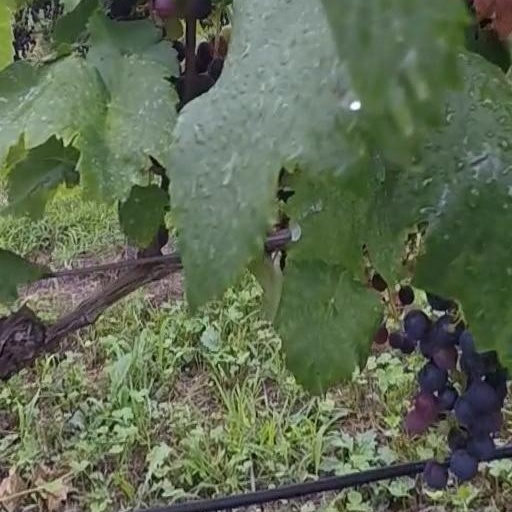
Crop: grape